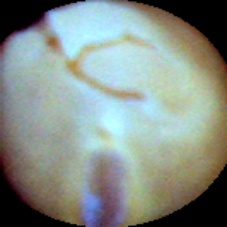
Label: Skin-damaged